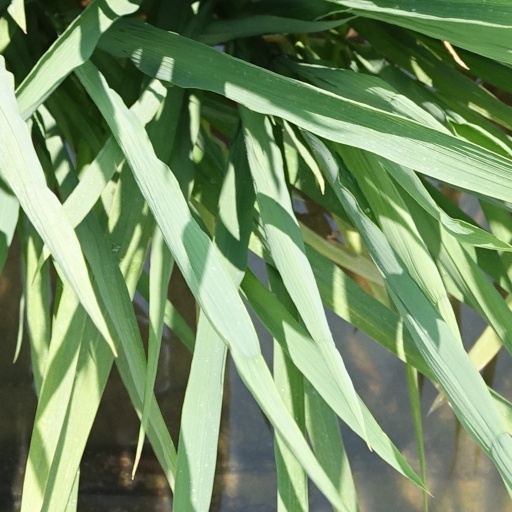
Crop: rice